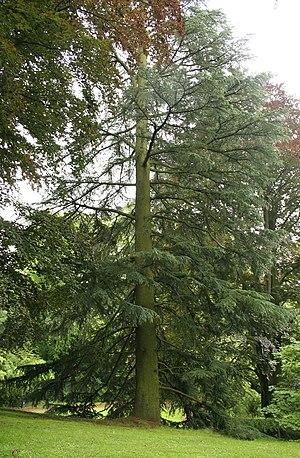
Cèdre de l’Himalaya (Cedrus deodara). Circonférence à 1m50 du sol: 340cm (2007) Particulatité